Mao Zedong

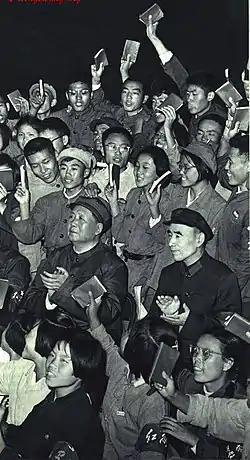
A public appearance of Chairman Mao and Lin Biao among Red Guards, in Beijing, during the Cultural Revolution (November 1966)

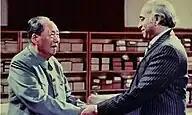
Ailing Mao with Pakistani prime minister Zulfikar Ali Bhutto during a private visit in May 1976

Following the consolidation of power, Mao launched the first five-year plan (1953–1958), which emphasised rapid industrial development. Within industry, iron and steel, electric power, coal, heavy engineering, building materials, and basic chemicals were prioritised with the aim of constructing large and highly capital-intensive plants. Many of these plants were built with Soviet assistance and heavy industry grew rapidly. Agriculture, industry and trade were organised as worker cooperatives. This period marked the beginning of China's rapid industrialisation and it resulted in an enormous success.